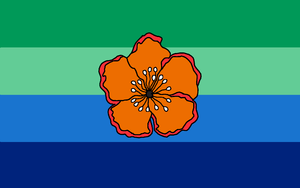
Drapeau de l’État d'Angaur aux Palaos.
Angaur, aussi appelé Anguar ou Ngeaur, est l'un des seize États qui forment les Palaos. D'une superficie de 8 km², il est peuplé de 119 habitants en 2015.
Le récif de Lukes est un lieu traditionnel de l’État paluan de Angaur.
Le japonais est la langue du Japon, parlée par le peuple japonais. Néanmoins, aucune loi ne lui donne le statut de langue officielle, même si elle est en revanche la langue des documents officiels et de l'éducation. Le japonais est également utilisé par la diaspora nippone, et a un statut de langue officielle sur l'île de Angaur dans les Palaos bien qu'il n'y soit plus parlé.
Le drapeau des Palaos représente une lune pleine, jaune doré, légèrement décentrée sur un champ de ciel bleu.